Carlton, Leicestershire

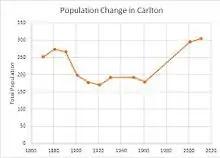
Total Population Change in Carlton between 1881 and 2011 according to collected Census data.

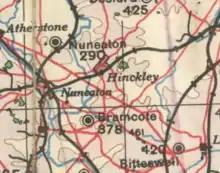
A map of Carlton, 1940, British War Office

Carlton is a small rural parish located east of the River Sence in Leicestershire, England, around 2.2 miles north of Market Bosworth. According to the 2011 census, Carlton has a population of 305 However, from 2014 it is estimated that there are around 330 people living there with a total of 283 registered electors.